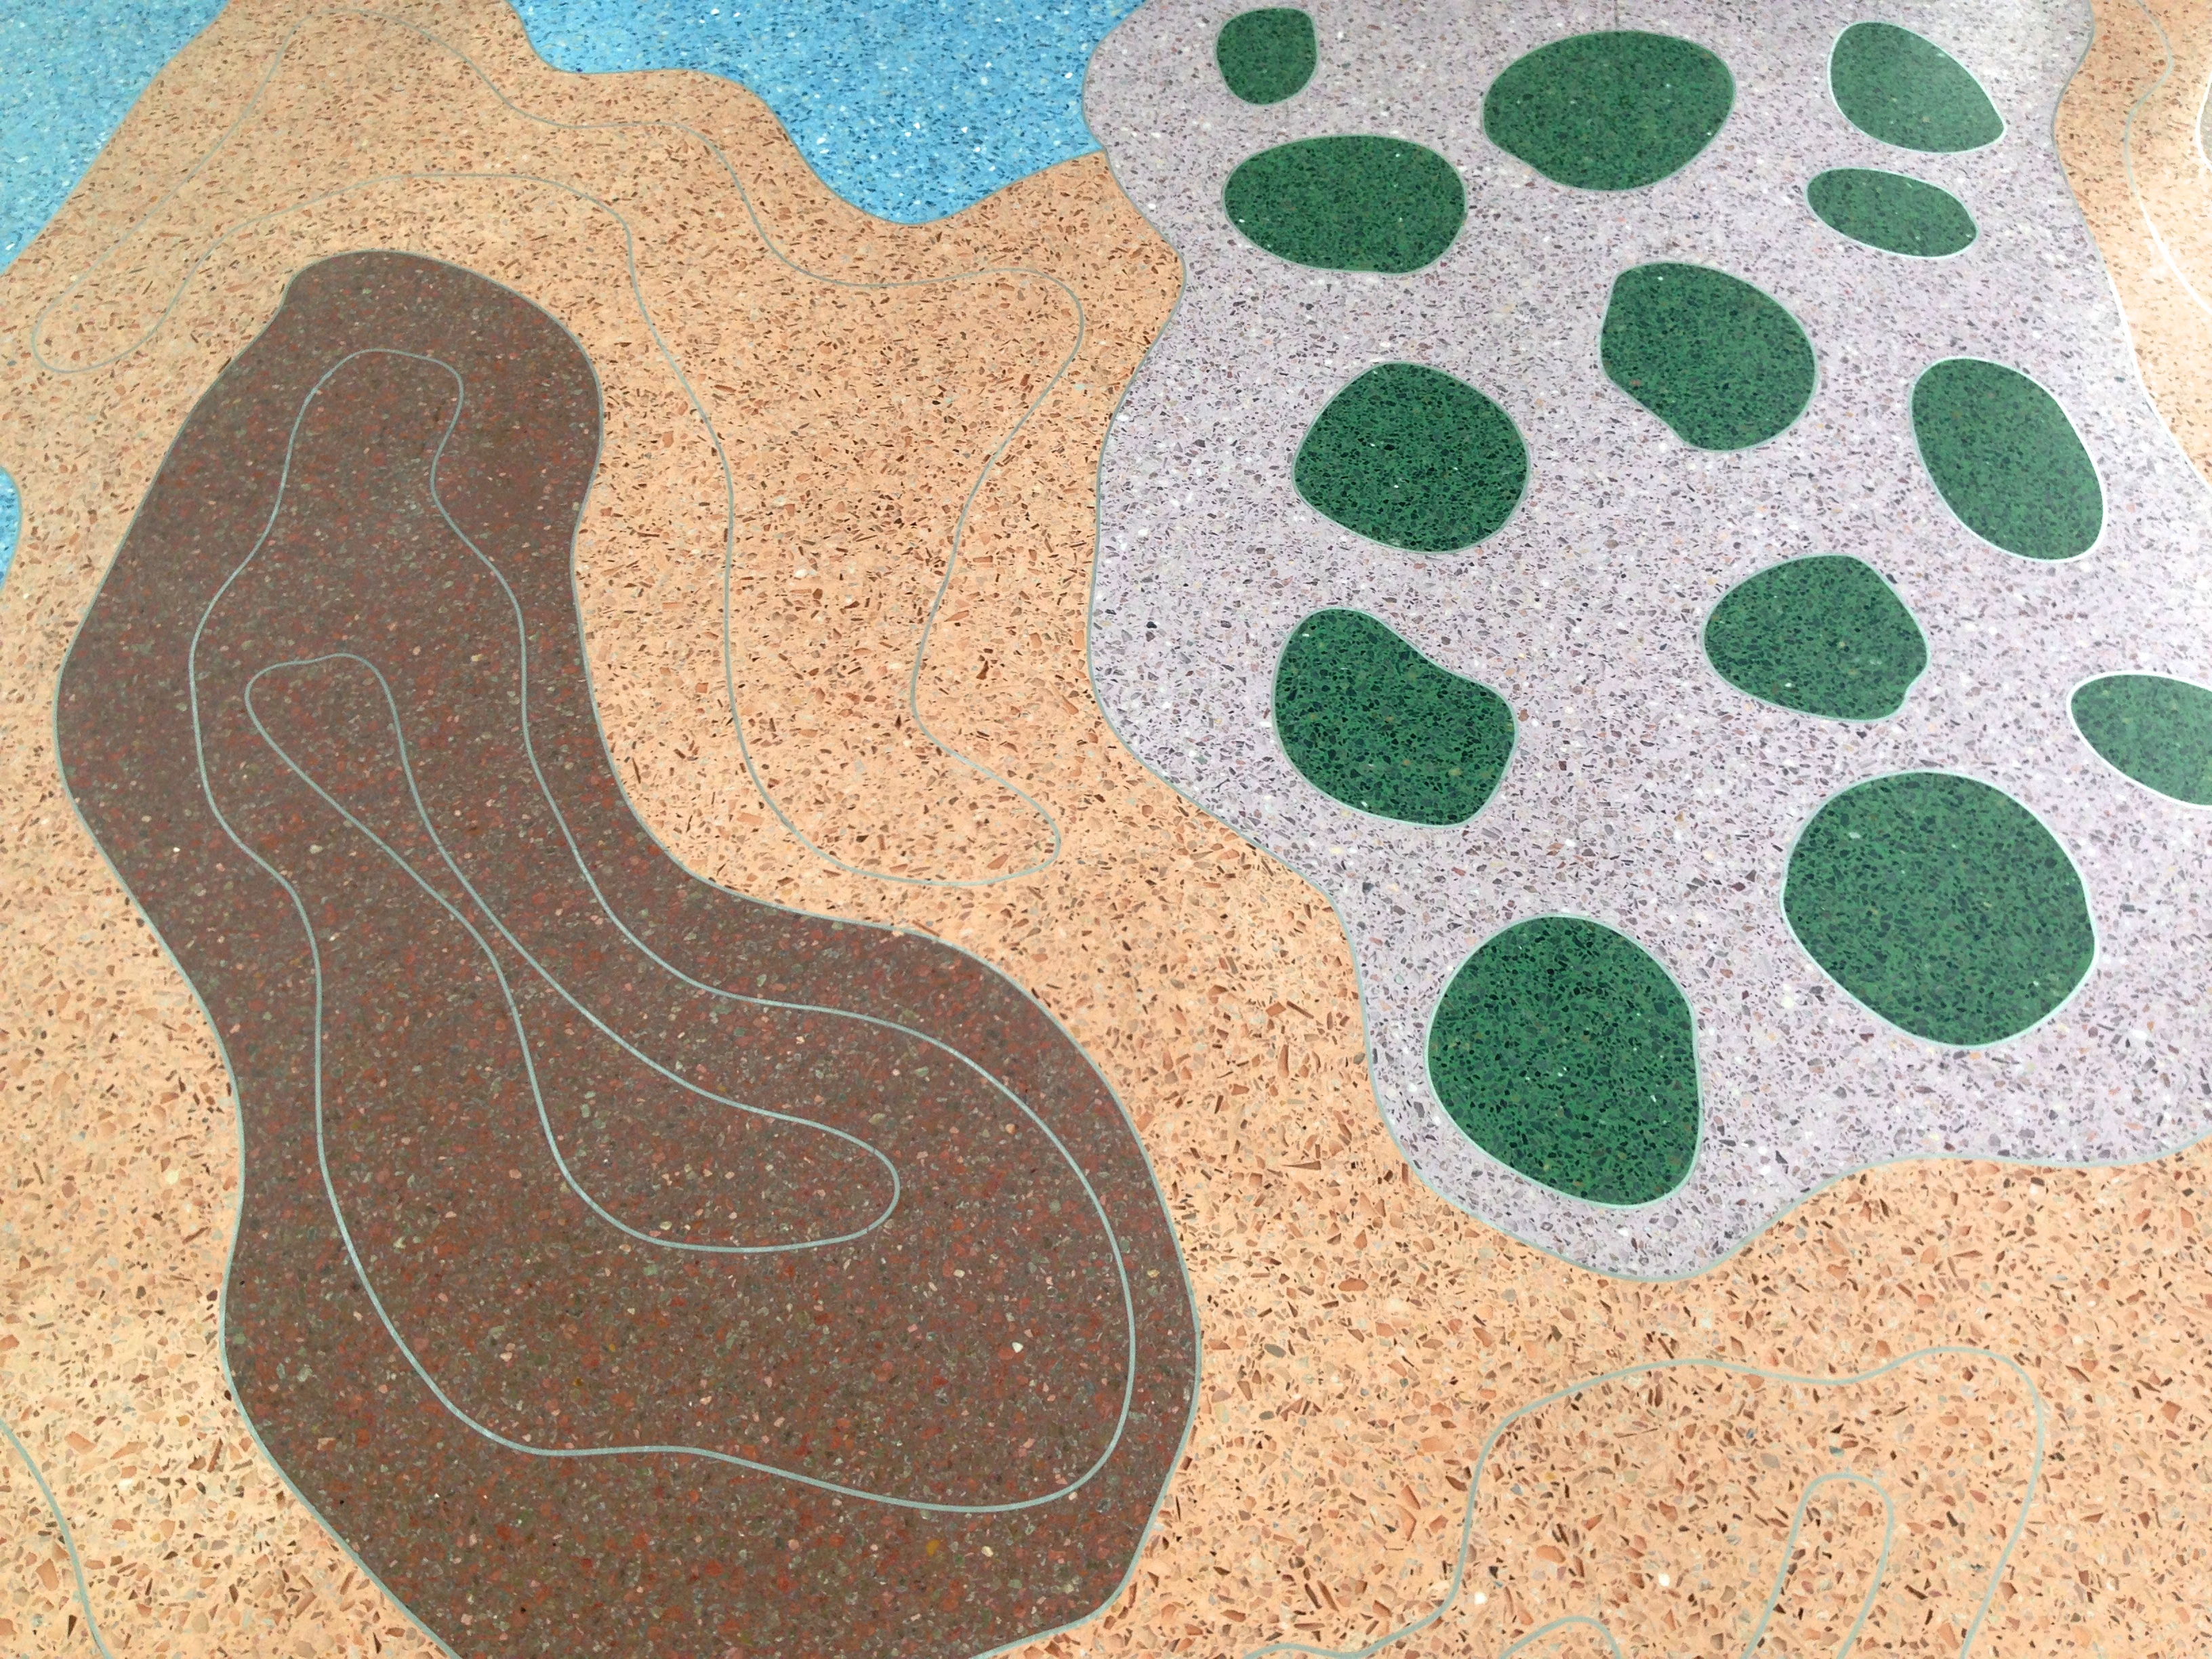
floor, pattern, material, circle, art, illustration, design, flooring